Brian Brett

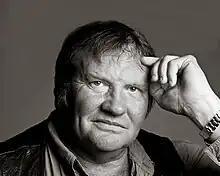
Brett in 2009

Brian Brett (April 28, 1950 – January 17, 2024) was a Canadian poet, journalist, editor and novelist. Brett wrote and published extensively, starting in the late 1960s, and he worked as an editor for several publishing firms, including the Governor-General's Award-winning Blackfish Press. He also wrote a three-part memoir of his life in British Columbia.